Morris J. Berman oil spill

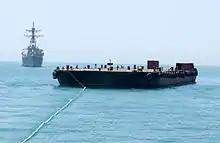
An example of an oil barge being towed by a towing cable

The "Morris J. Berman" left the Port of San Juan, Puerto Rico in the early morning hours of January 7, 1994 in tow behind the tug boat "Emily S.", carrying a total of 1.5 million gallons of oil. The barge was nearly two hours into its trip to Antigua when the towing cable connecting the "Berman" to the "Emily" snapped for the first time. Repairs were made to the cable, and the voyage continued. At 3:50 AM, the cable snapped a second time, and the barge broke free striking a coral reef off of Escambron Beach, near San Juan. The impact caused extensive damage to two of the barge's nine holding tanks, releasing 750,000 gallons of Number 6 fuel oil. An intense northerly wind added to the damage done to the vessel by pounding the stranded barge with heavy surf. Oil washed on shore in Puerto Rico between Punta Boca Juana and Punta Vacia Talega. Oil also affected the shores of Culebra, an island to the east of Puerto Rico. Most of the areas threatened and impacted by the spill were sheltered lagoons, biota-rich intertidal zones, and beach dunes, which are all habitats for many species. Several historic locations were also threatened and impacted by the oil, some of them being pre-Columbian ruins, historic walls and bridges, and Spanish-era forts. The vast majority of all of these affected areas were located on the north shore of Puerto Rico.